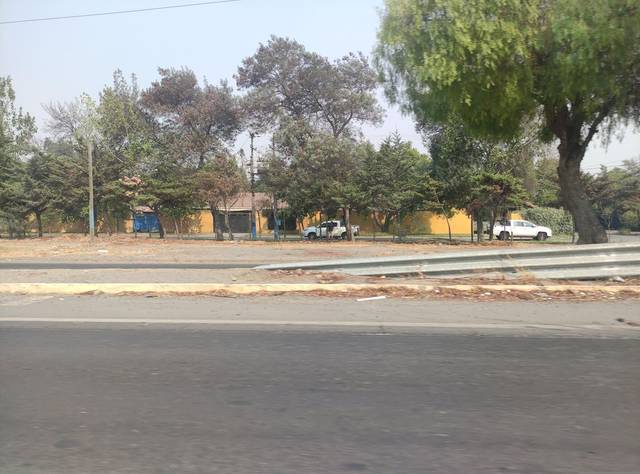
Region: Chile
Coordinates: -34.178, -70.732